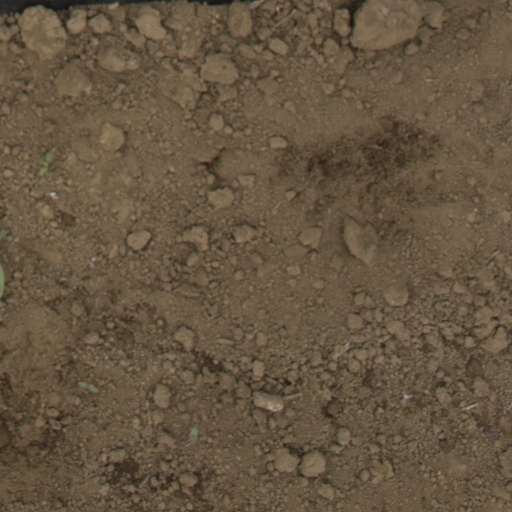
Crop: Jerusalem artichoke